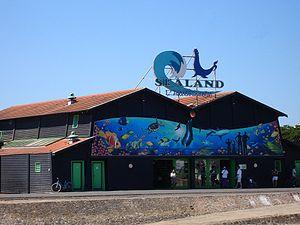
France, Vendée (85), Aquarium Sealand de Noirmoutier
L'Aquarium Sealand de Noirmoutier-en-l'Île est un aquarium public créé en 1983 et situé sur l'île de Noirmoutier sur le vieux port de Noirmoutier-en-l'Île en Vendée.